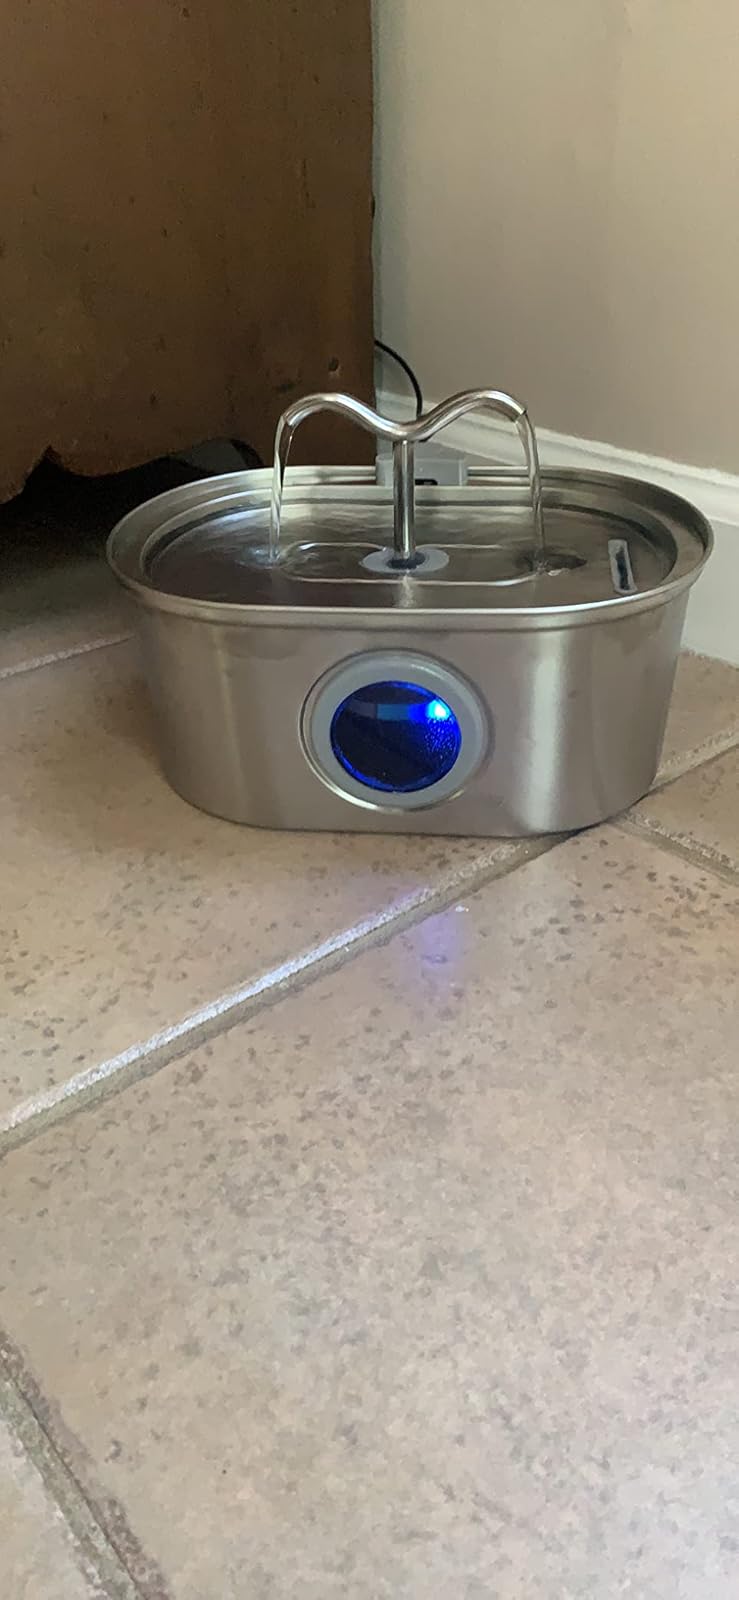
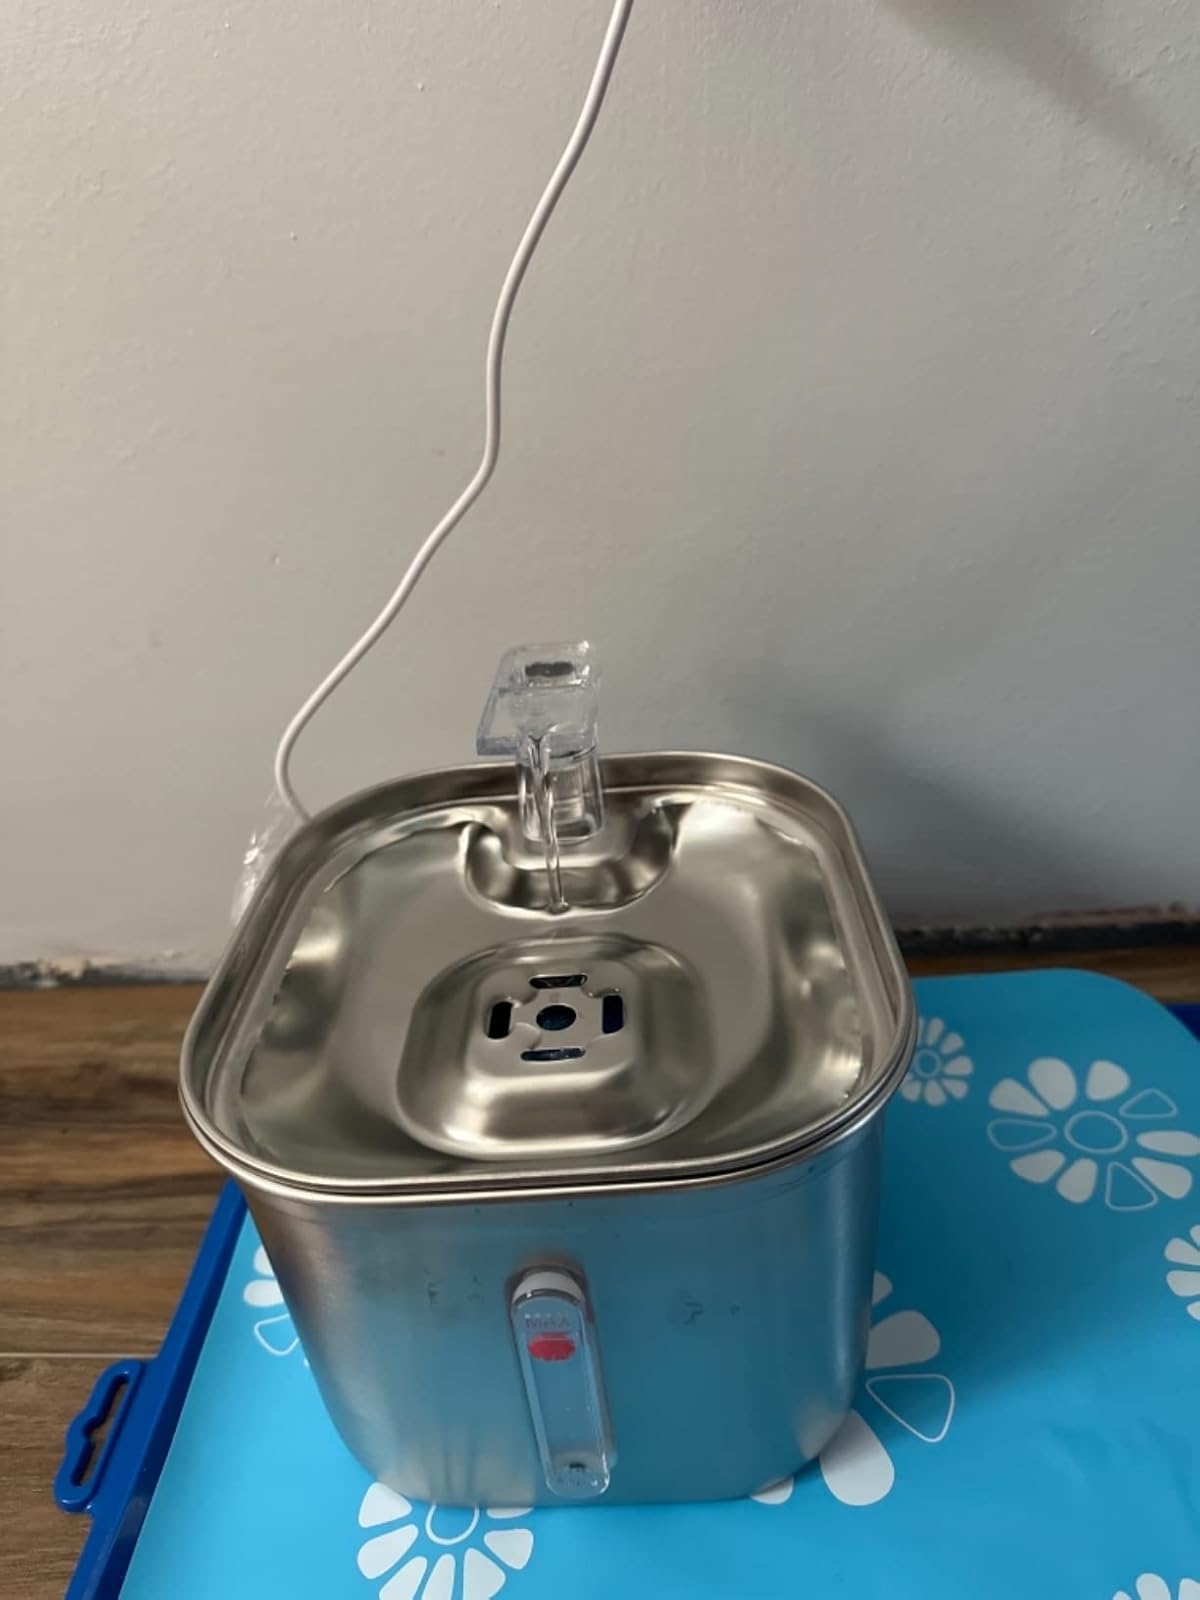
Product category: items_bowl
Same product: no